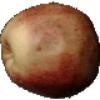
Label: Apple Red 3